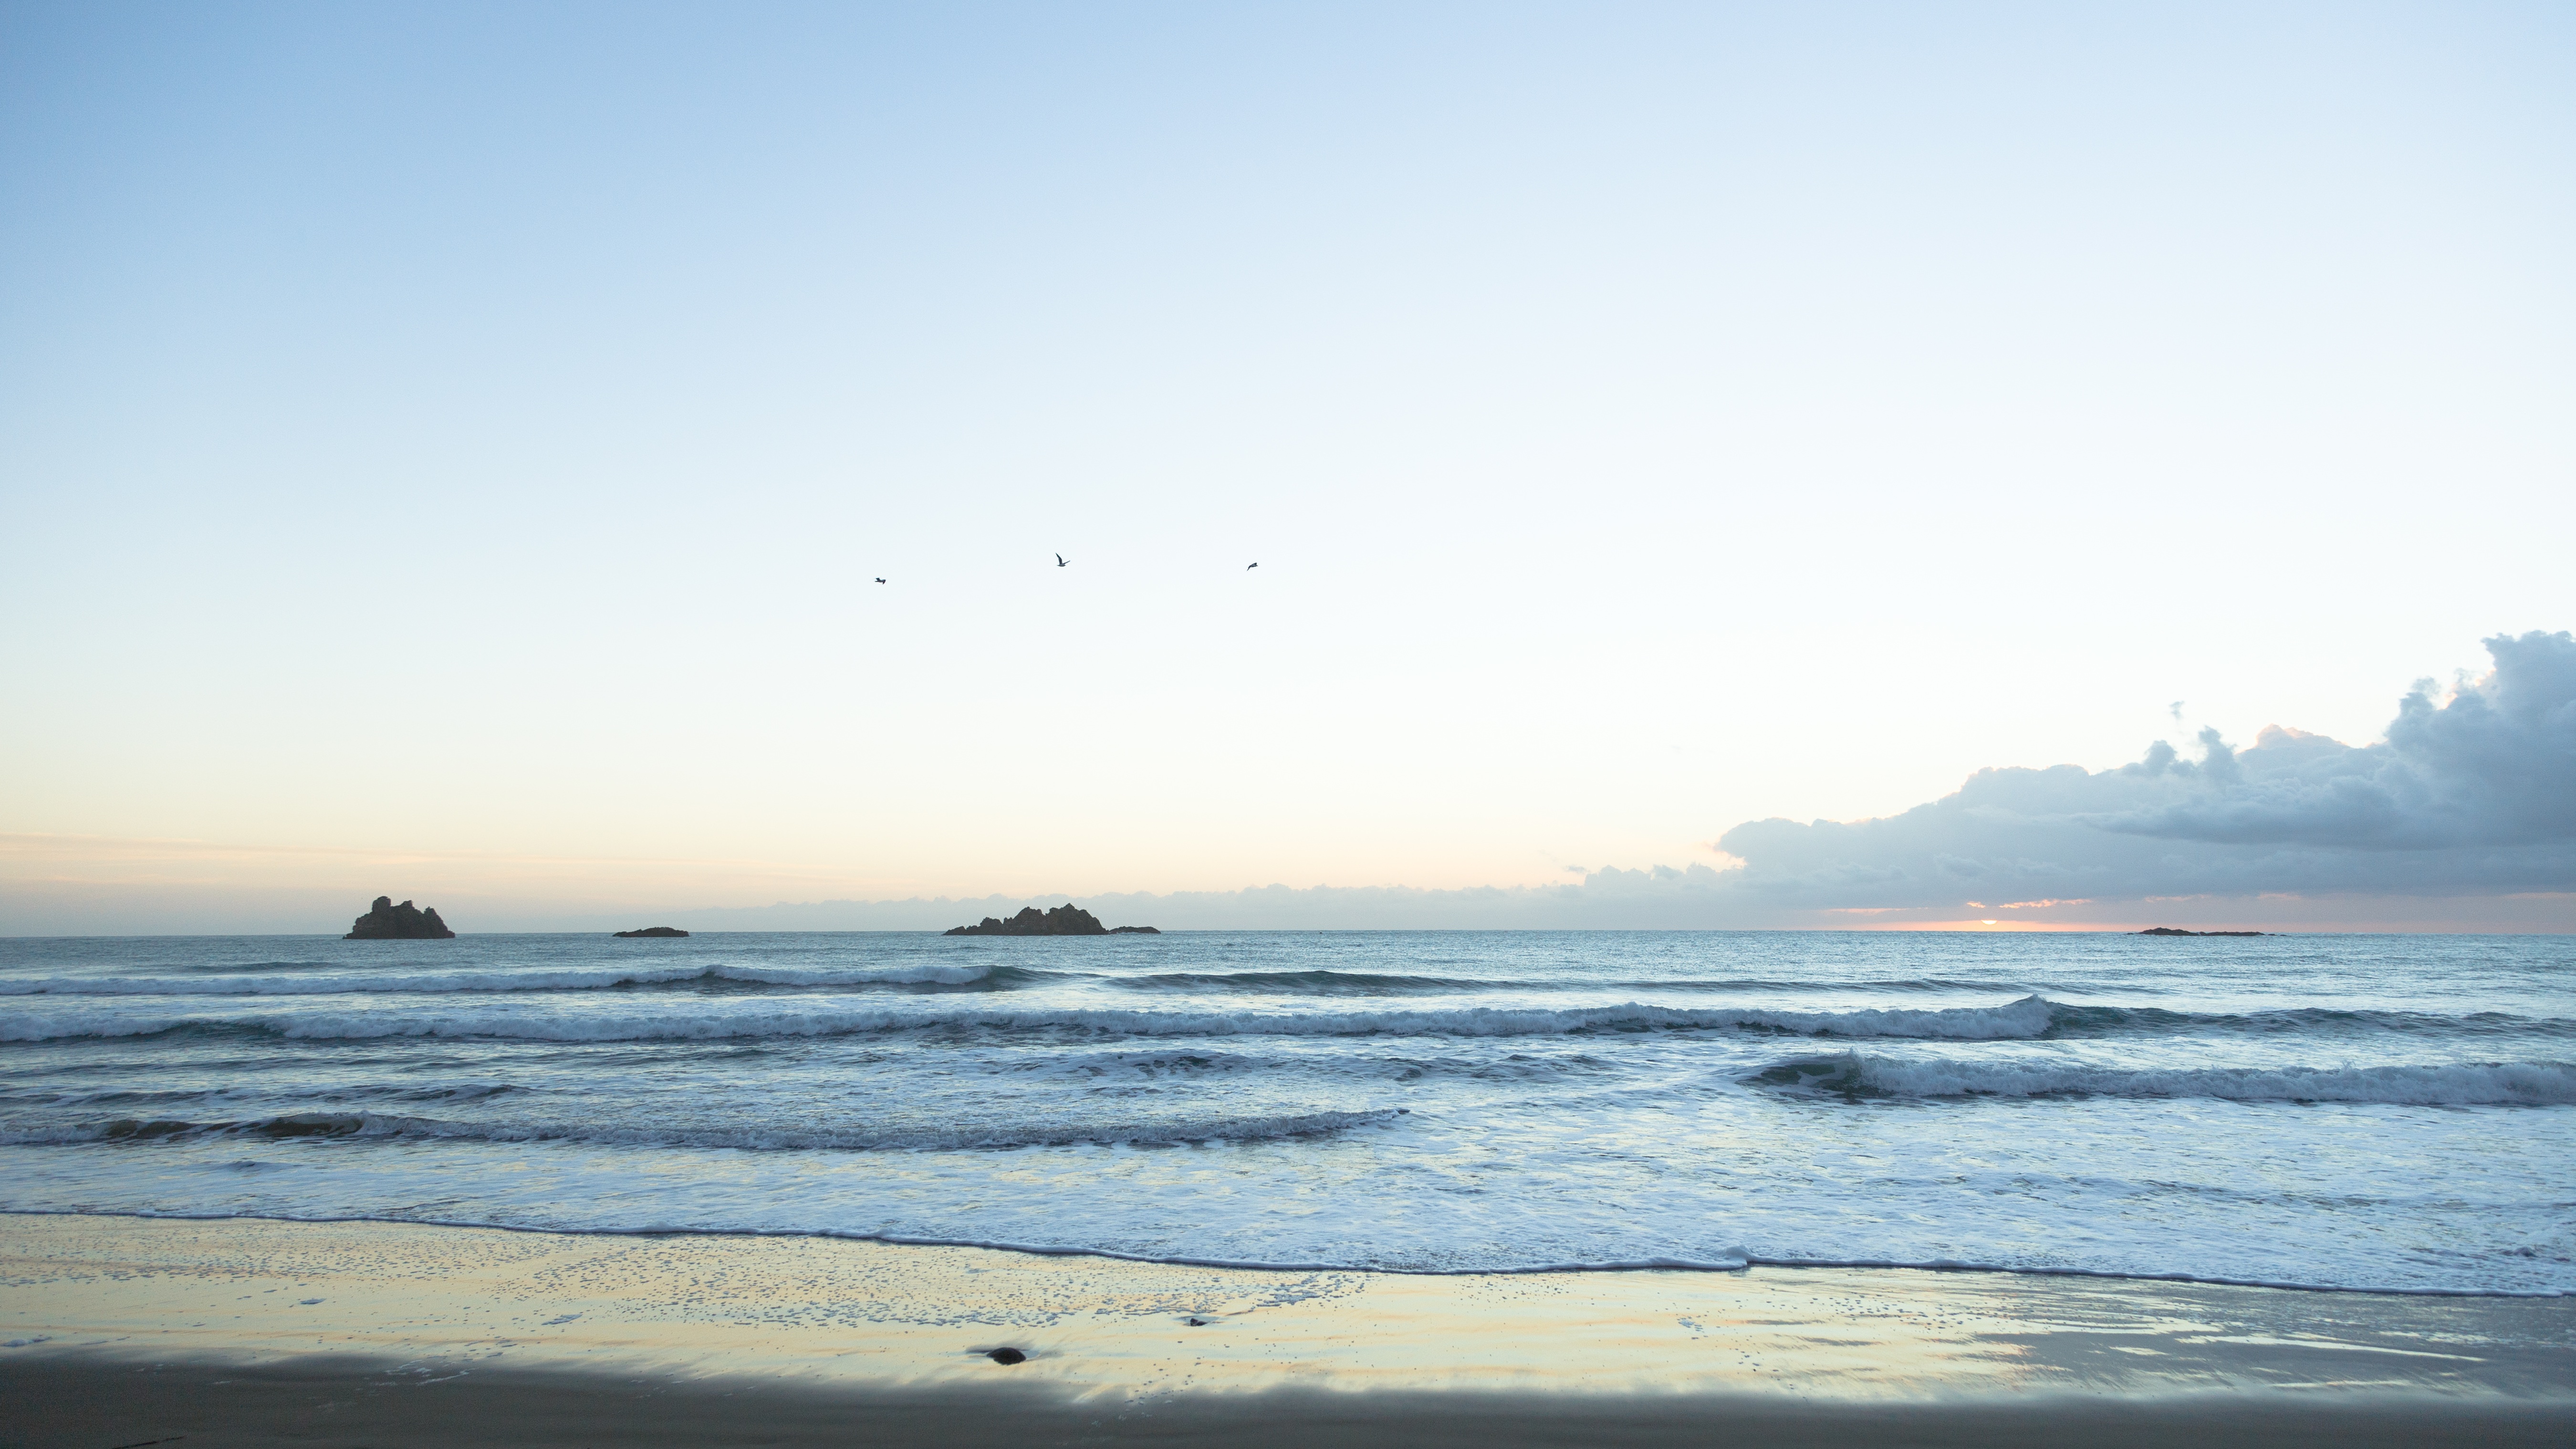
beach, sea, coast, sand, ocean, horizon, cloud, sky, sunrise, sunset, sunlight, morning, shore, wave, dawn, dusk, evening, bay, body of water, atmospheric phenomenon, wind wave